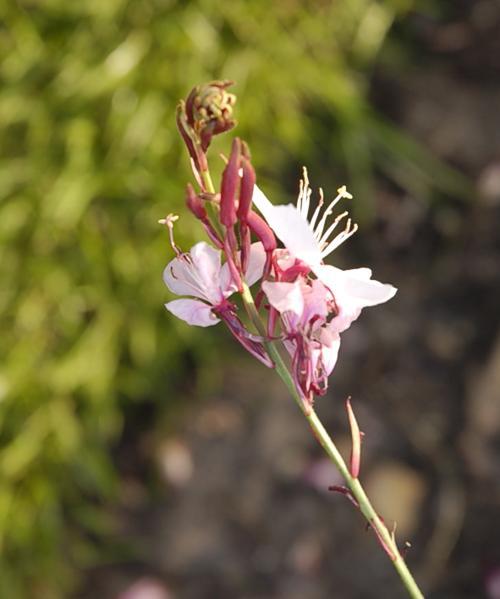
Label: gaura